Viktor Bolikhov

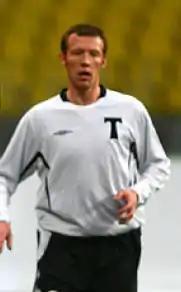
Viktor Bolikhov in 2006

Viktor Viktorovich Bolikhov (born 1 December 1983) is a Russian former professional footballer.